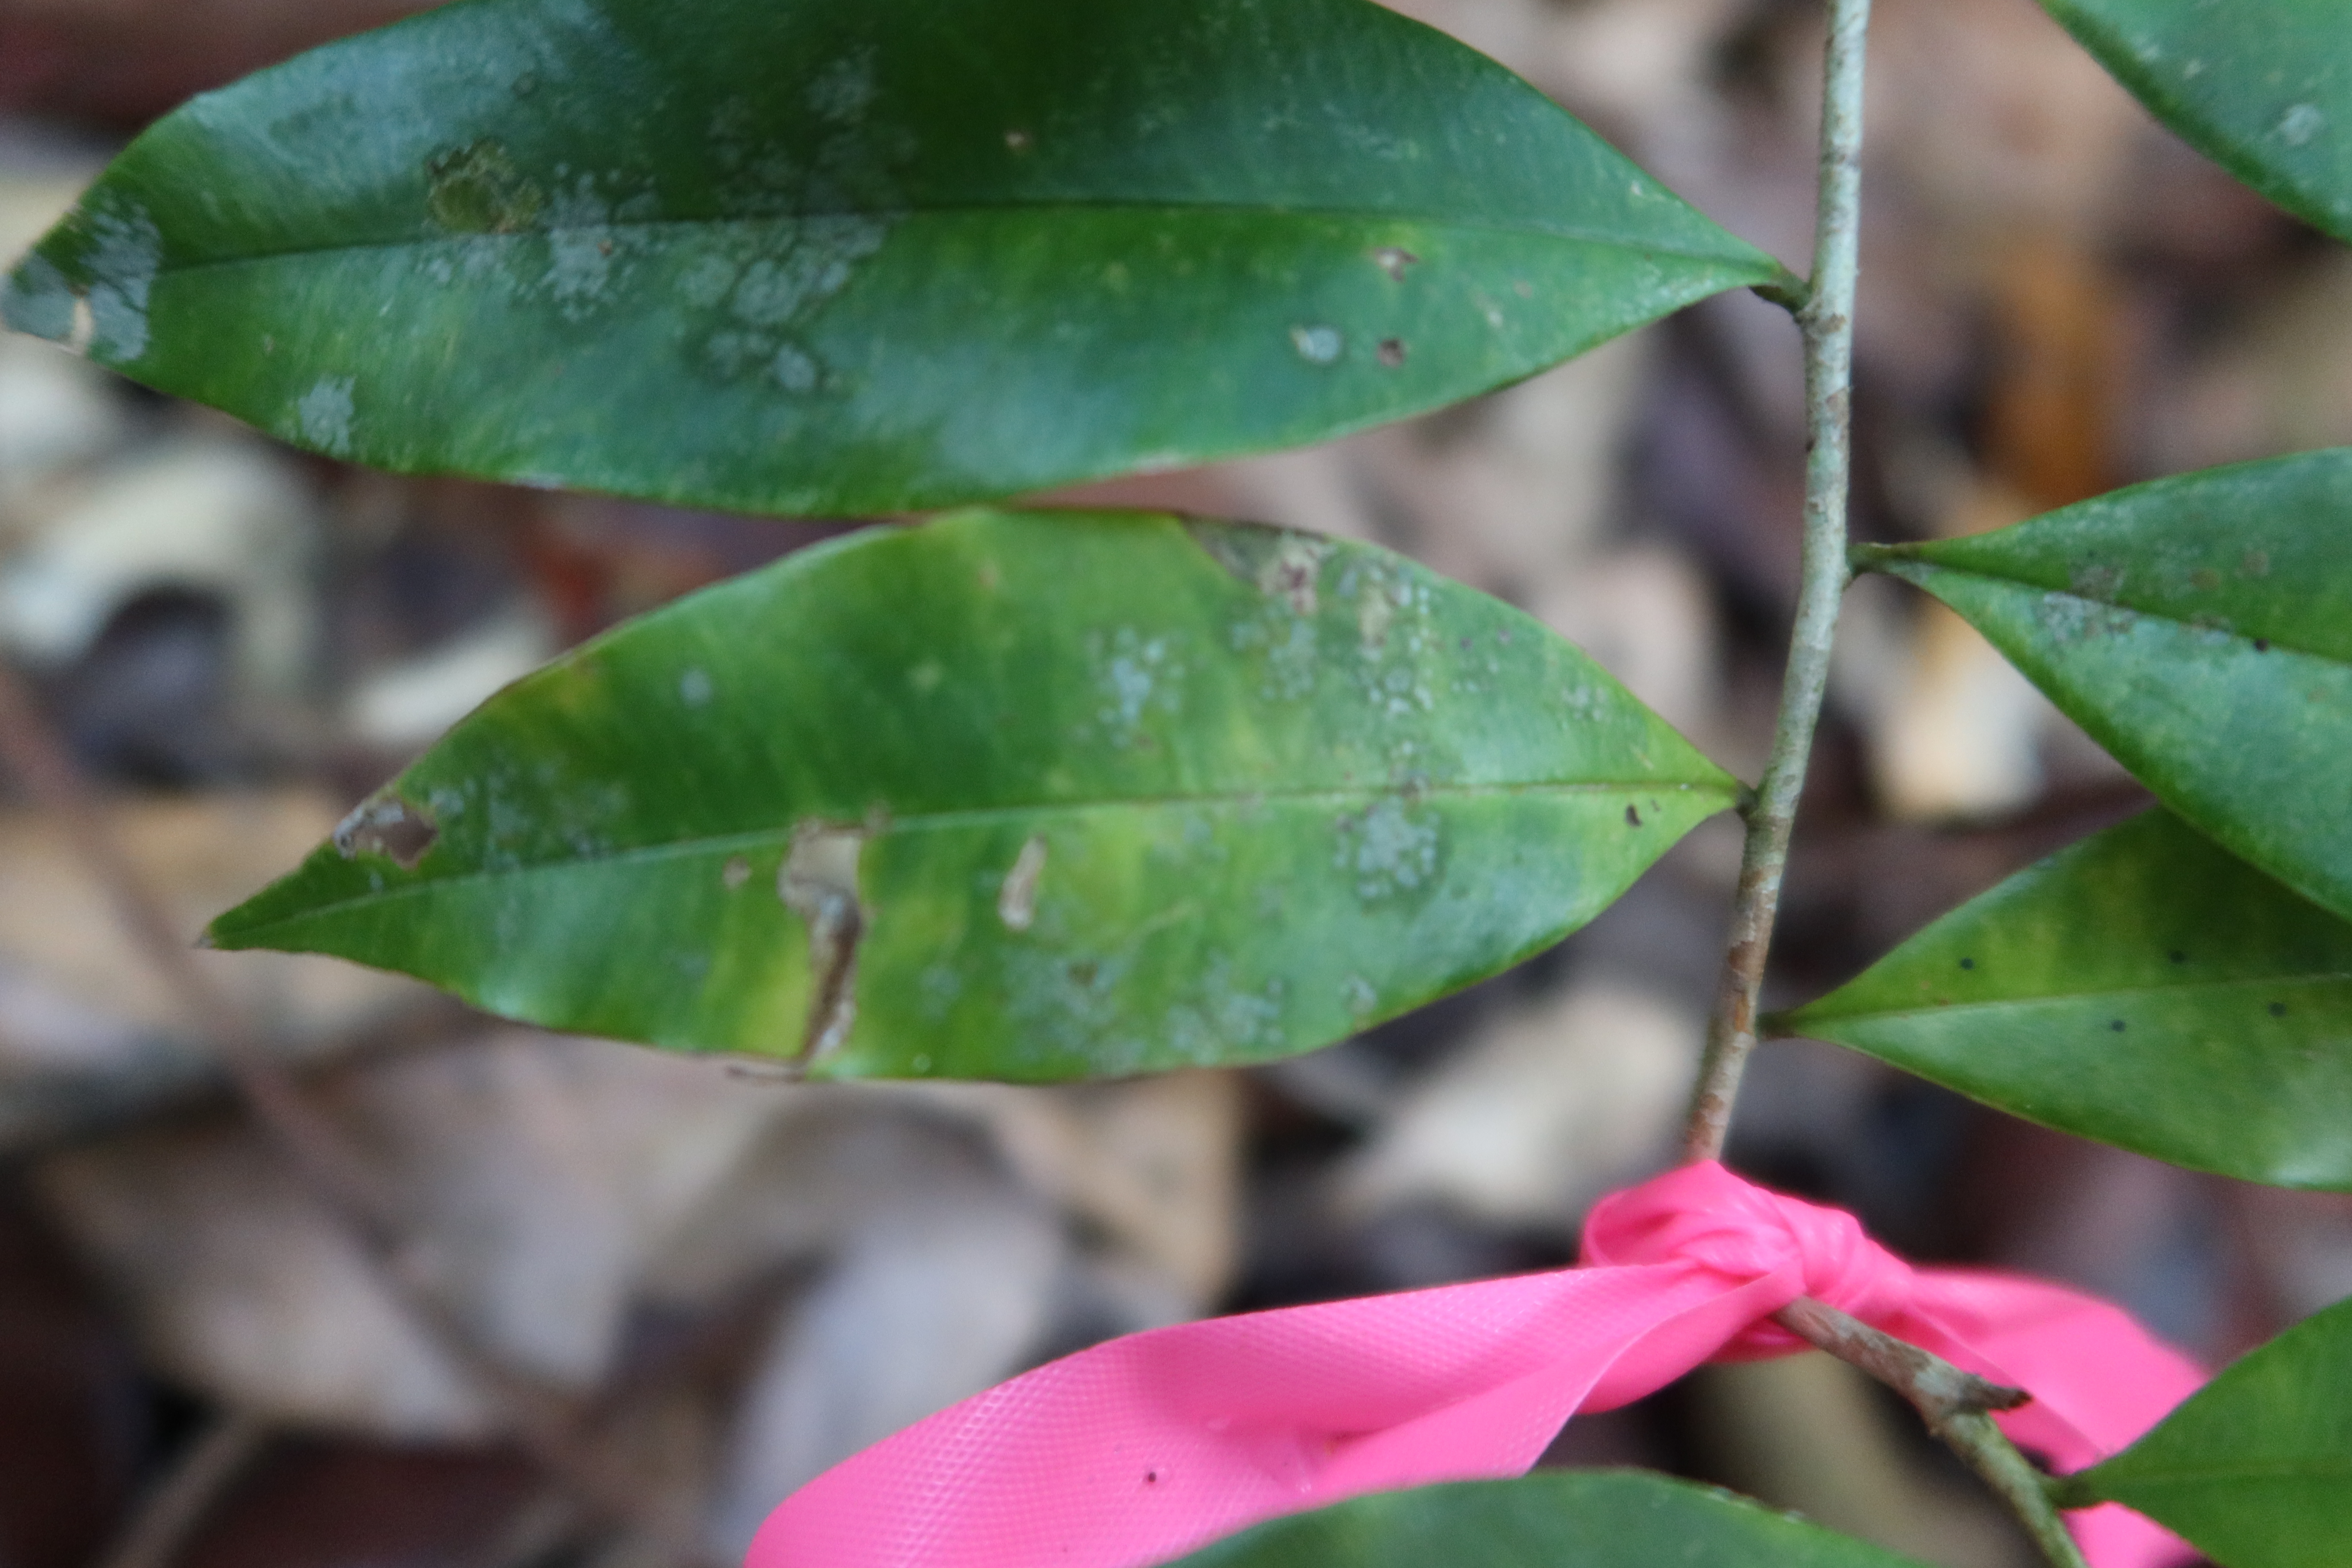
Label: Brown spots